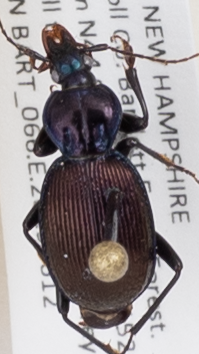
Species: Sphaeroderus canadensis canadensis
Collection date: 2019-06-12
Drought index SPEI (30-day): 0.534
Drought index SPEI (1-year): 1.28
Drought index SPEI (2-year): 1.01